Thomas Smith & Sons

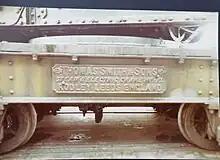
Steam crane (bogie) by Smith & Sons, in Puno, Peru, on Lake Titicaca

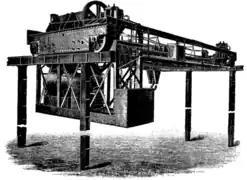
An illustration from an article in Scientific American magazine from 1891 describing a steam-powered bridge crane manufactured by Thomas Smith of Rodley, West Yorkshire.

Thomas Smith & Sons was a British engineering company that played a key role in manufacturing cranes, starting with hand-operated models in the 1840s and advancing to steam-powered cranes by the 1860s. Founded by Thomas Smith, the company became known for producing highly reliable cranes for docks, railway yards, and large construction projects both in the UK and internationally. In the late 19th century, they began producing electric cranes and later expanded to create cranes powered by internal combustion engines. These cranes were used in major projects like the Aswan Low Dam and the Manchester Ship Canal.